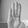
ASL letter: B